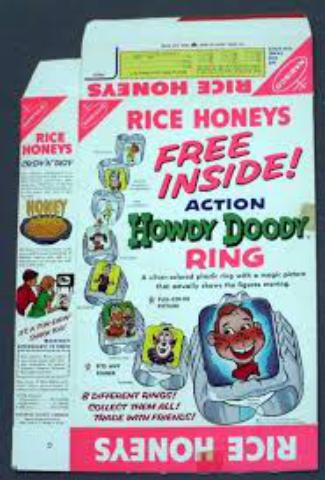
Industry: Food